Muri bei Bern

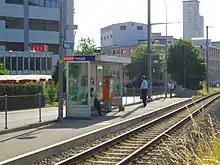
Apartment buildings and offices near the Gümligen Hofgut Tram Station

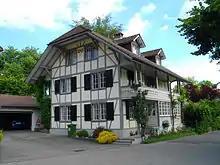
Traditional style house in Gümligen

Muri bei Bern has a population of . , 12.4% of the population are resident foreign nationals. Over the last 10 years (2000–2010) the population has changed at a rate of 2.1%. Migration accounted for 5.2%, while births and deaths accounted for -3.4%.